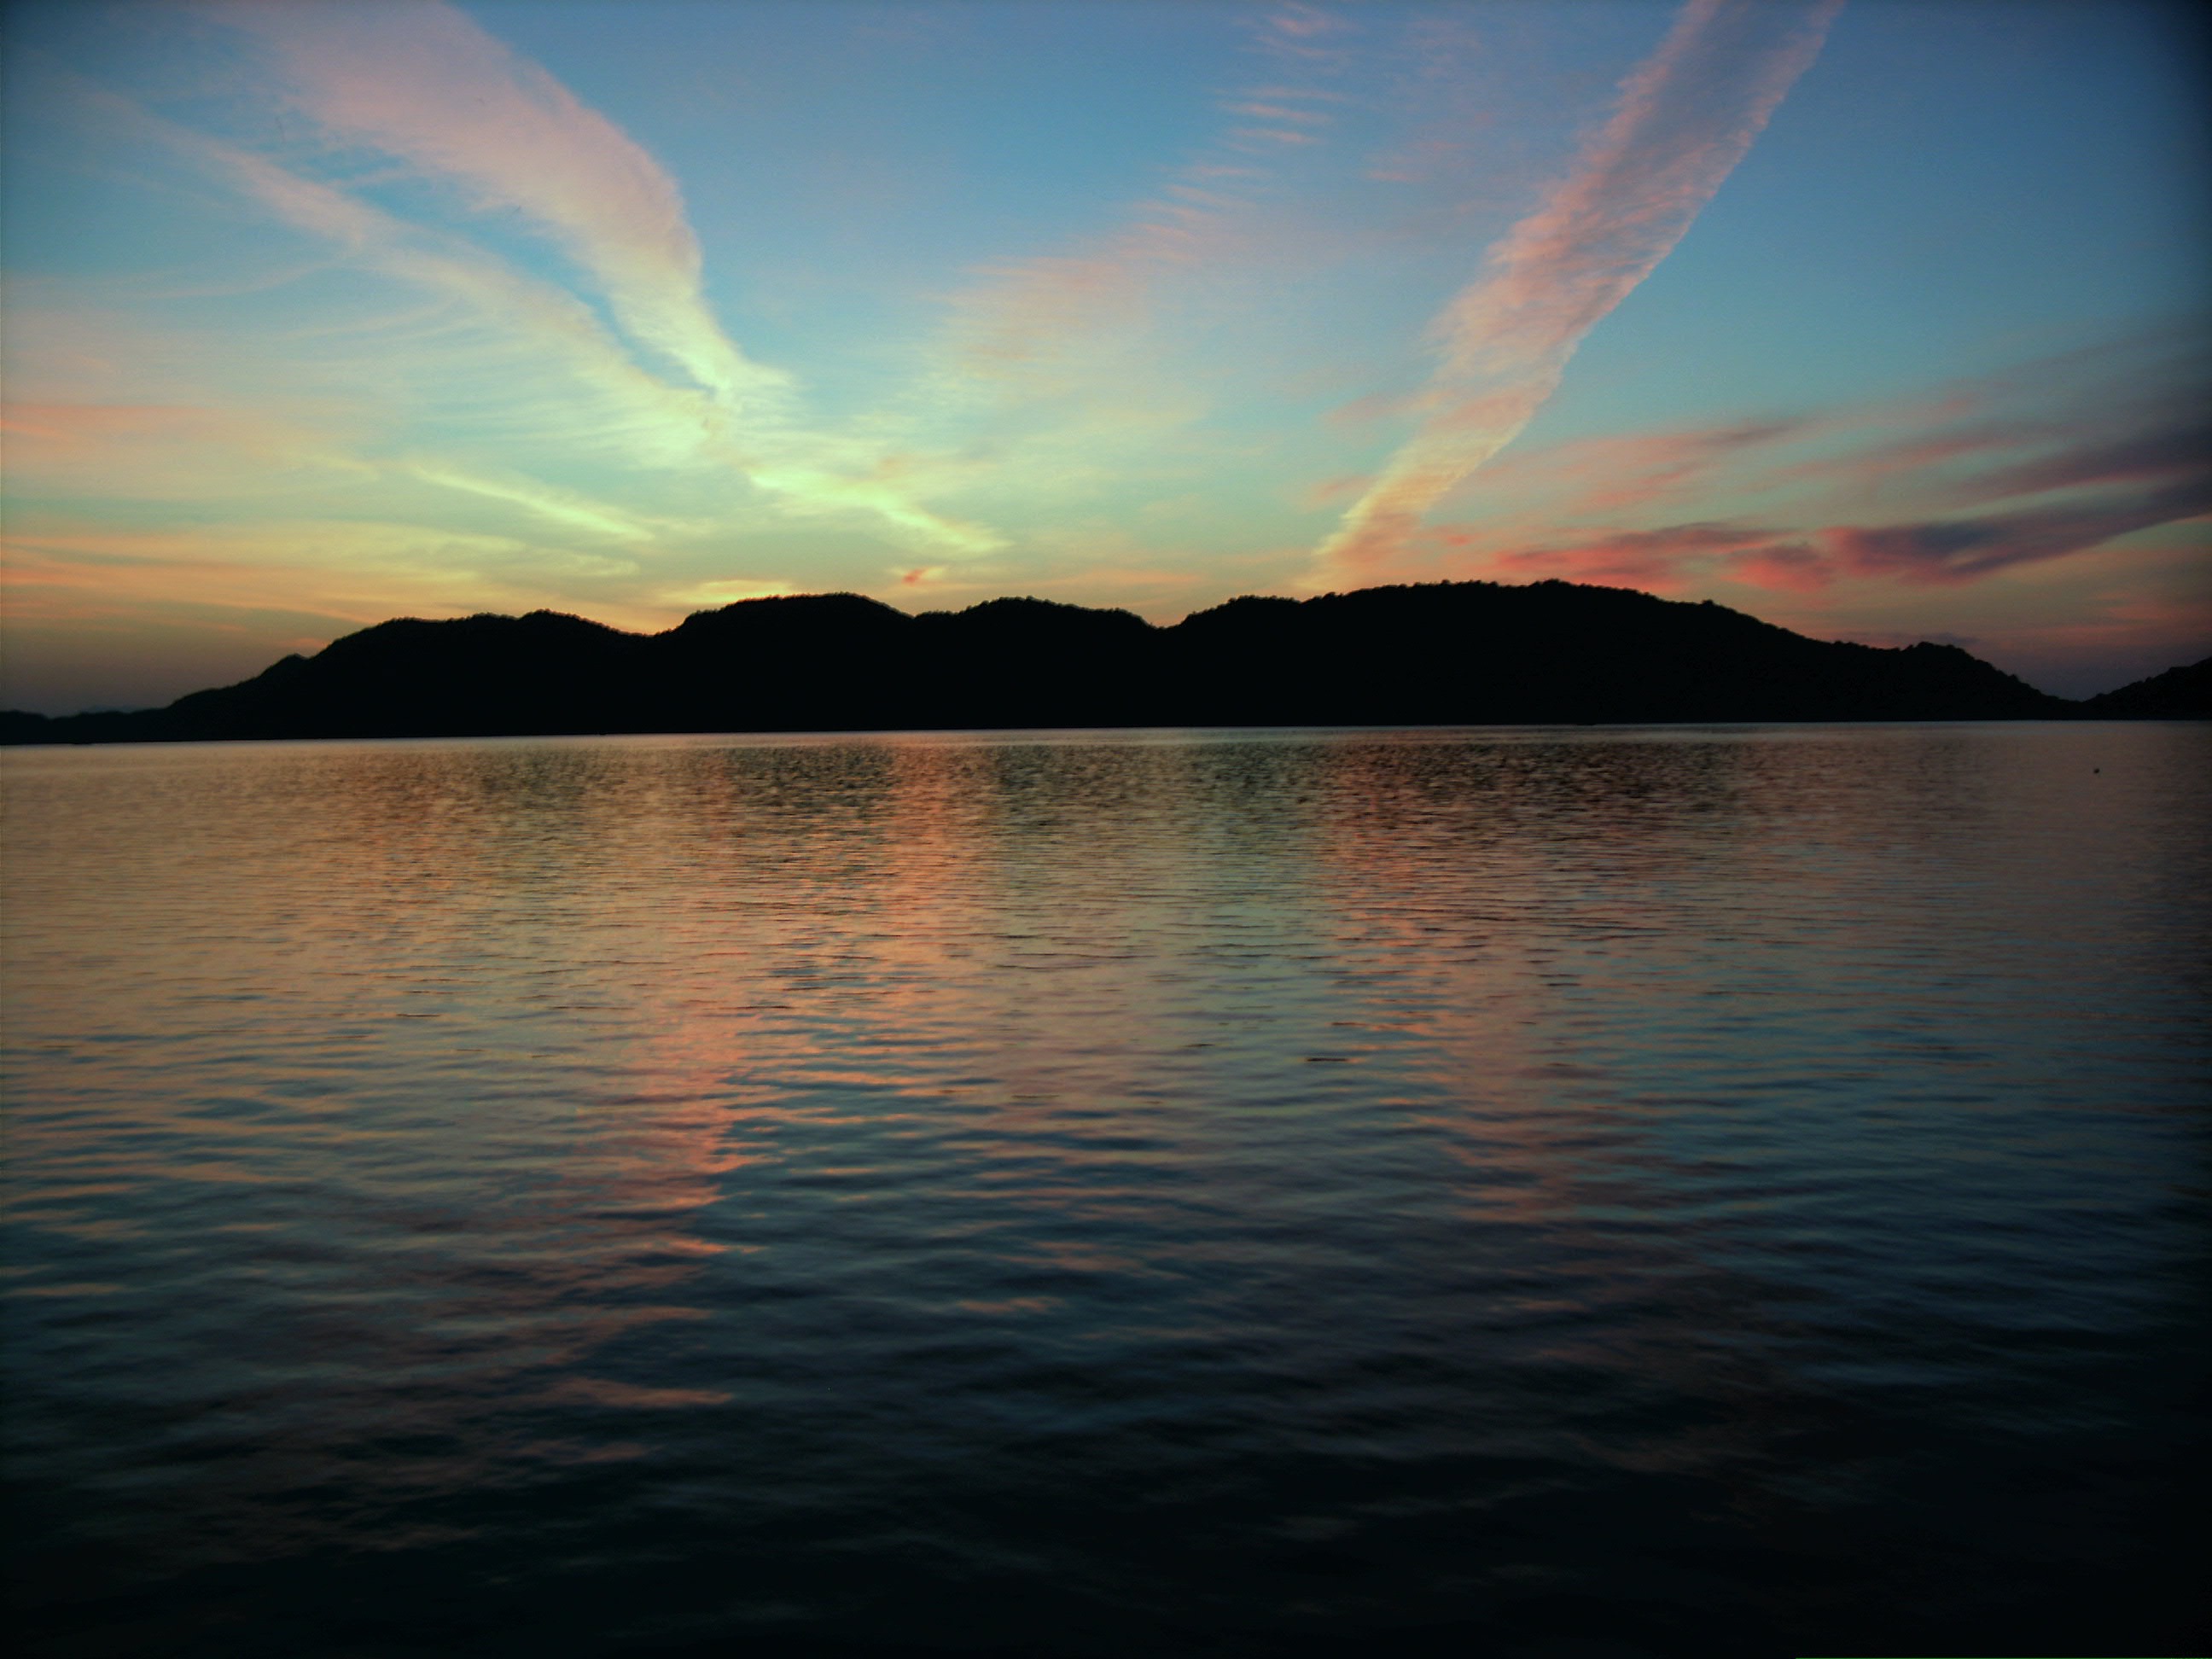
sea, horizon, cloud, sky, deck, sun, sunrise, sunset, sunlight, morning, lake, dawn, atmosphere, travel, dusk, evening, reflection, blue, the, loch, turkish, afterglow, aegean sea